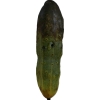
Label: cucumber